Kraftwerke Oberhasli

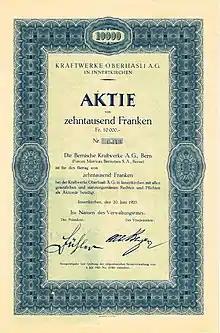
Share of the Kraftwerke Oberhasli AG, issued 20. June 1925

Kraftwerke Oberhasli AG (KWO) is a Swiss energy supply company, based in Innertkirchen (BE) and operating several hydroelectric plants in the Oberhasli area of the canton of Bern. It also operates a number of tourist attractions in the same area, mostly with some relationship to its energy supply business. It uses the brands Grimselstrom and Grimselwelt, the latter specifically for its tourism ventures. Both brands are named after the Grimsel Pass that forms the upper end of its operating area.